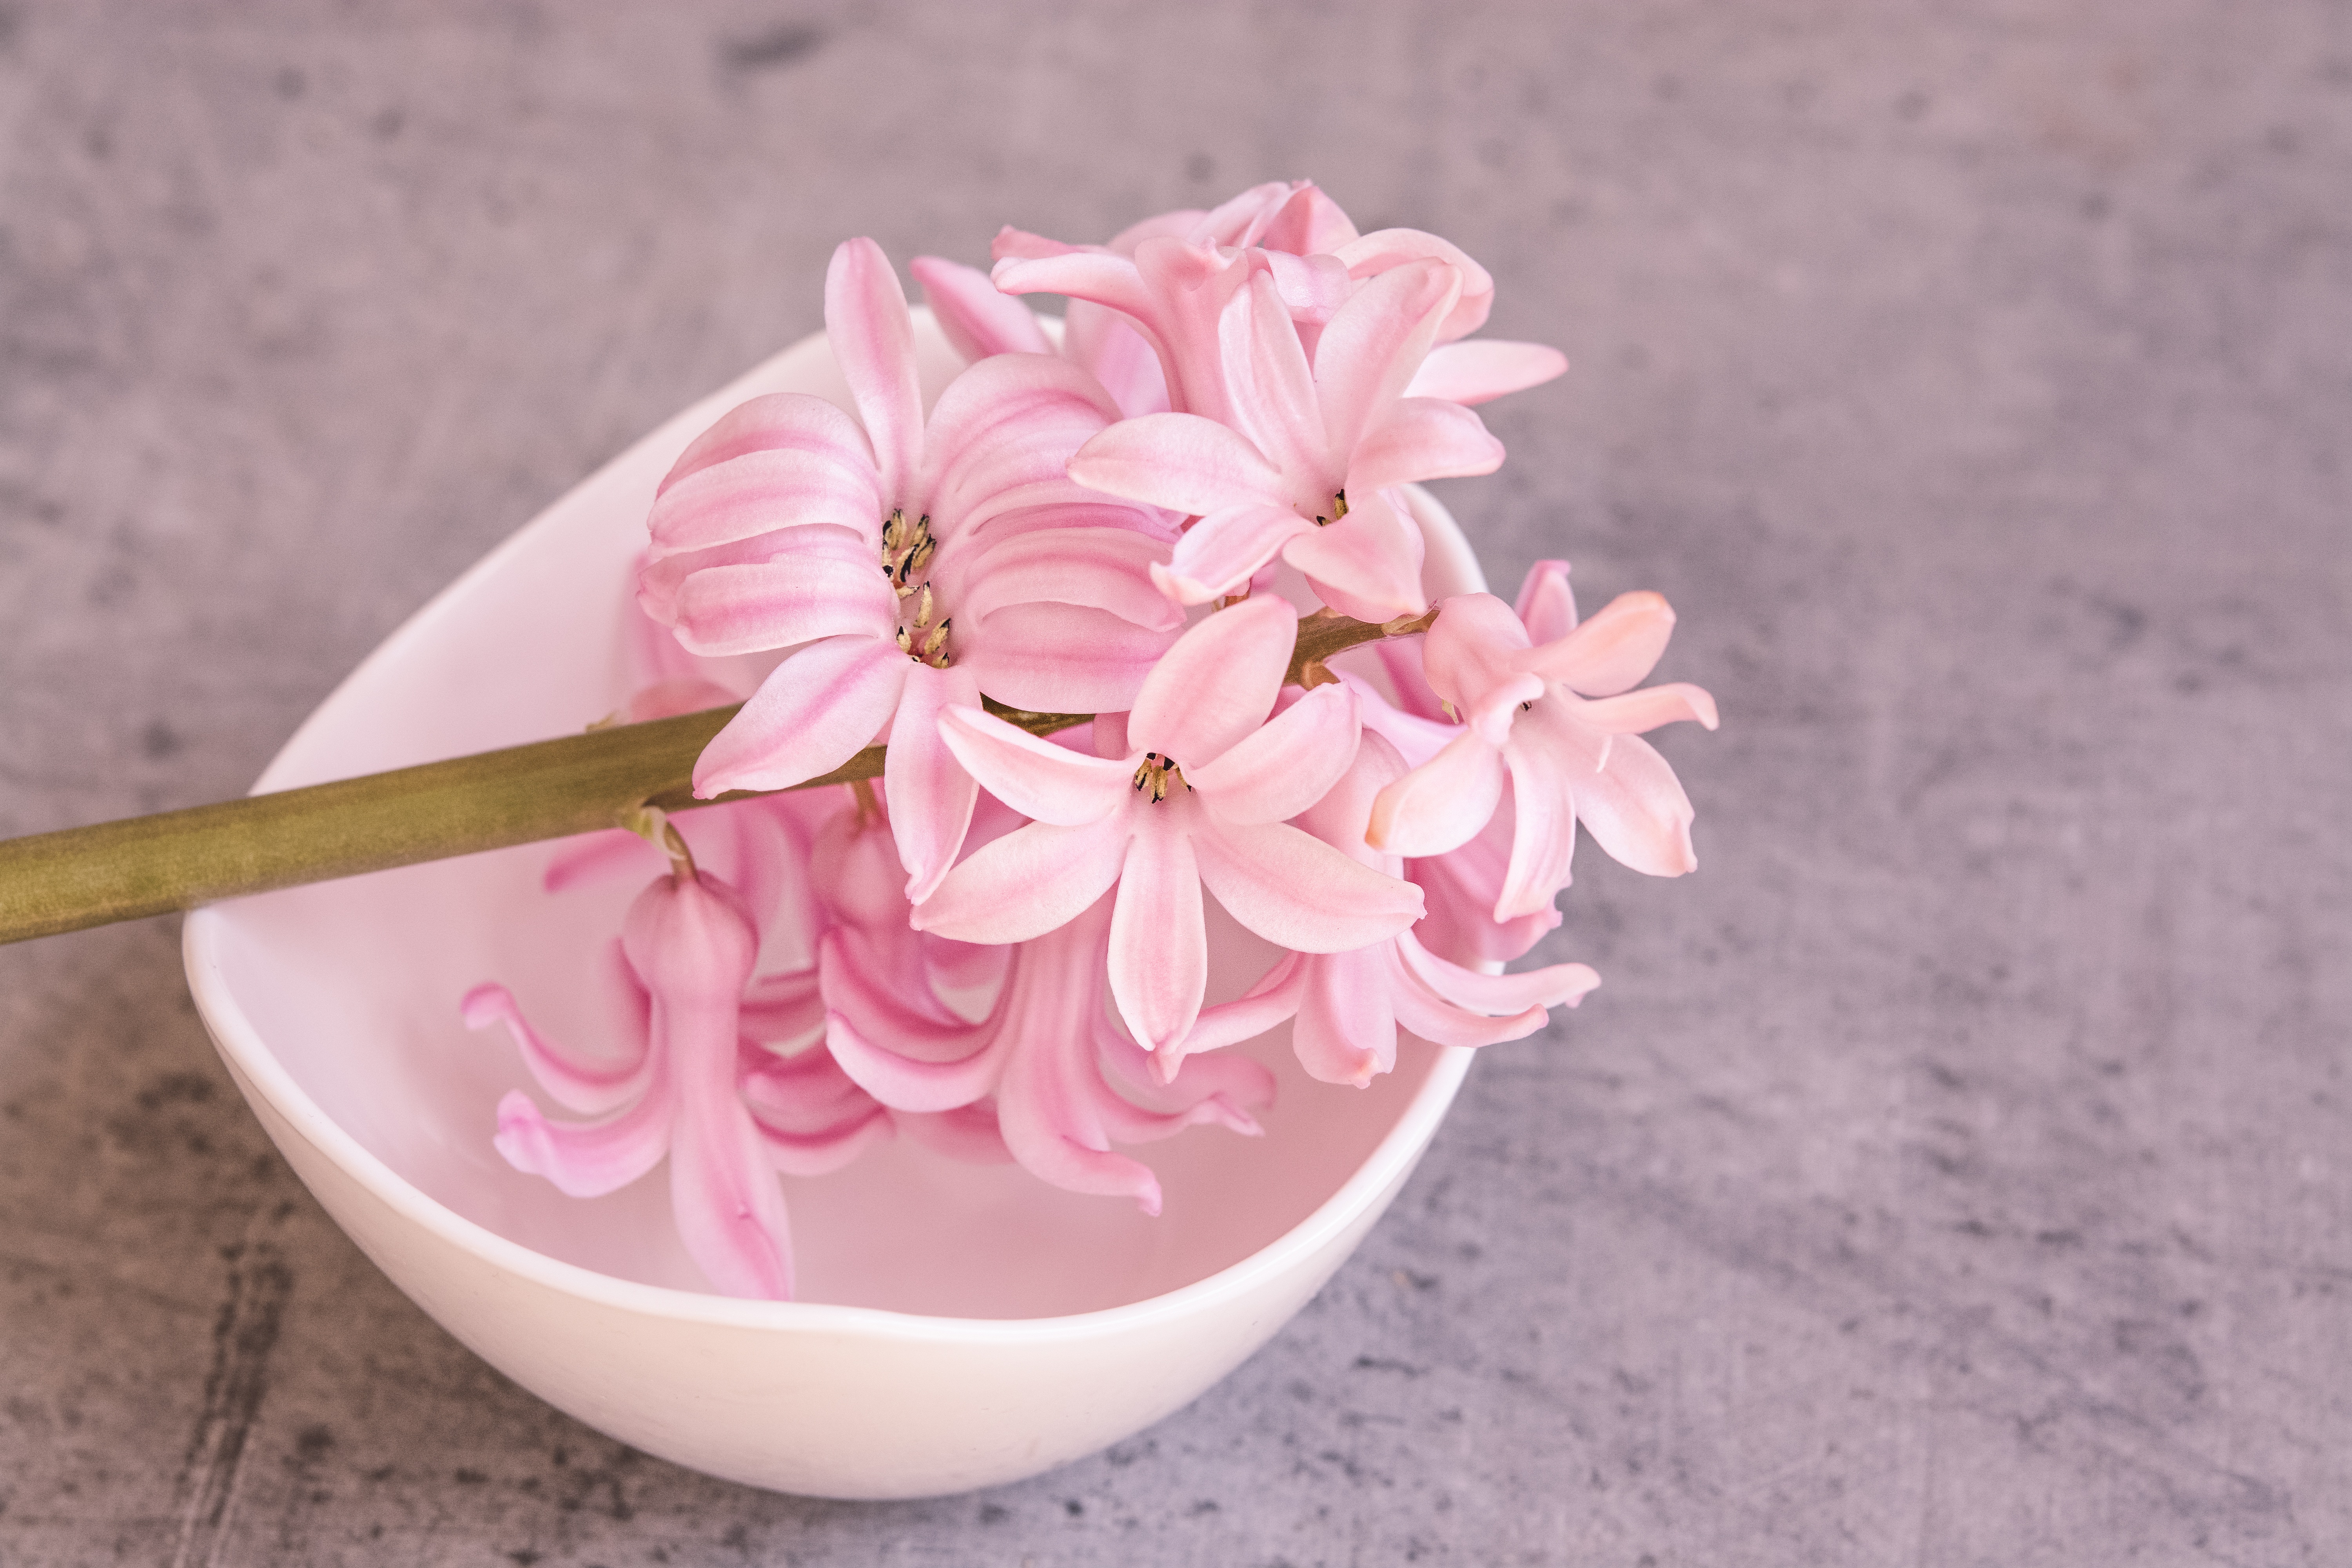
plant, flower, petal, decoration, pink, close, still life, shell, deco, icing, fragrant, hyacinth, spring flower, pink flower, flowering plant, flower bouquet, flowers photography, fragrant flower, pink hyacinth, land plant